William Nevin Tatlow Hurst

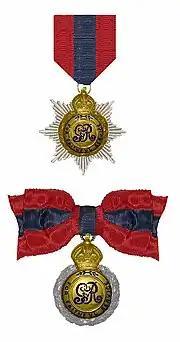
ISO medal after 1912, as worn by men (above) and women (below)

At his retirement in 1938 he had been continuously employed in the department for fifty three years, having joined as a trainee draftsman on 1 July 1885.